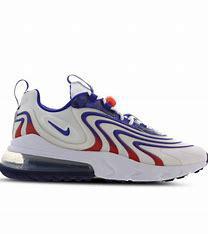
Brand: Nike
Model: Air Max 270 React ENG